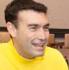
Age: 31